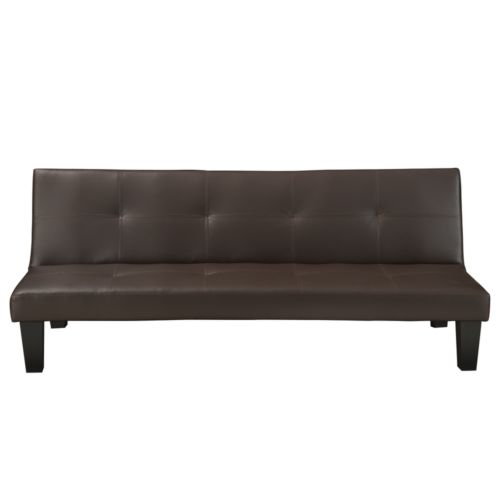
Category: sofa